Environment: real
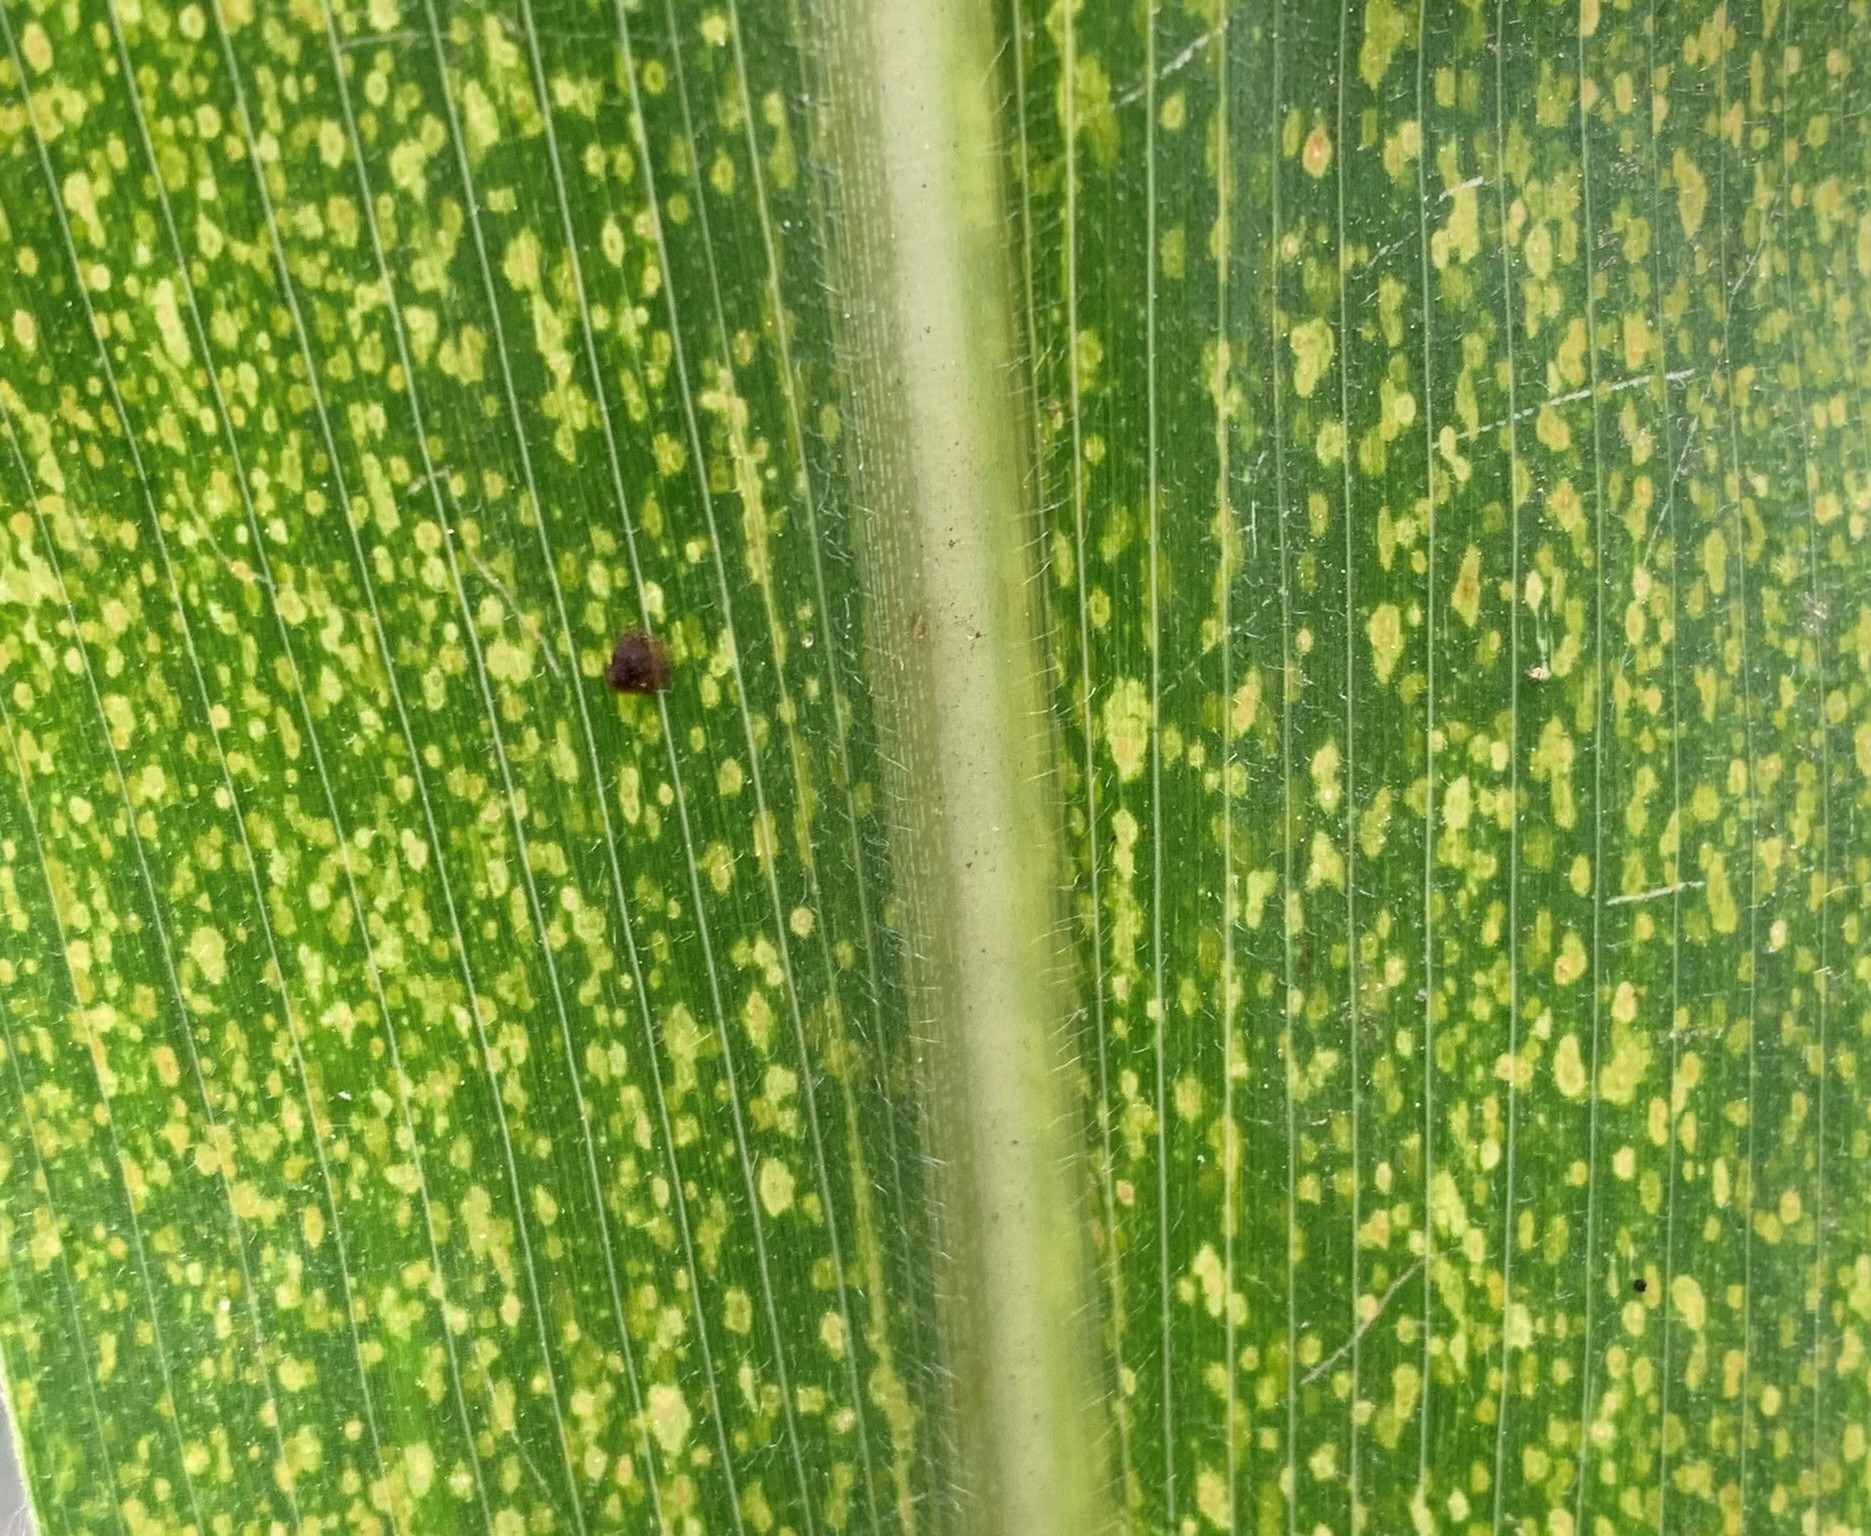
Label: lethal_necrosis